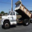
Label: truck